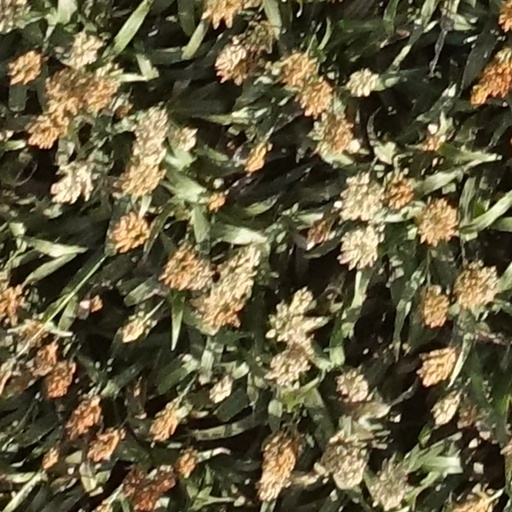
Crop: sorghum